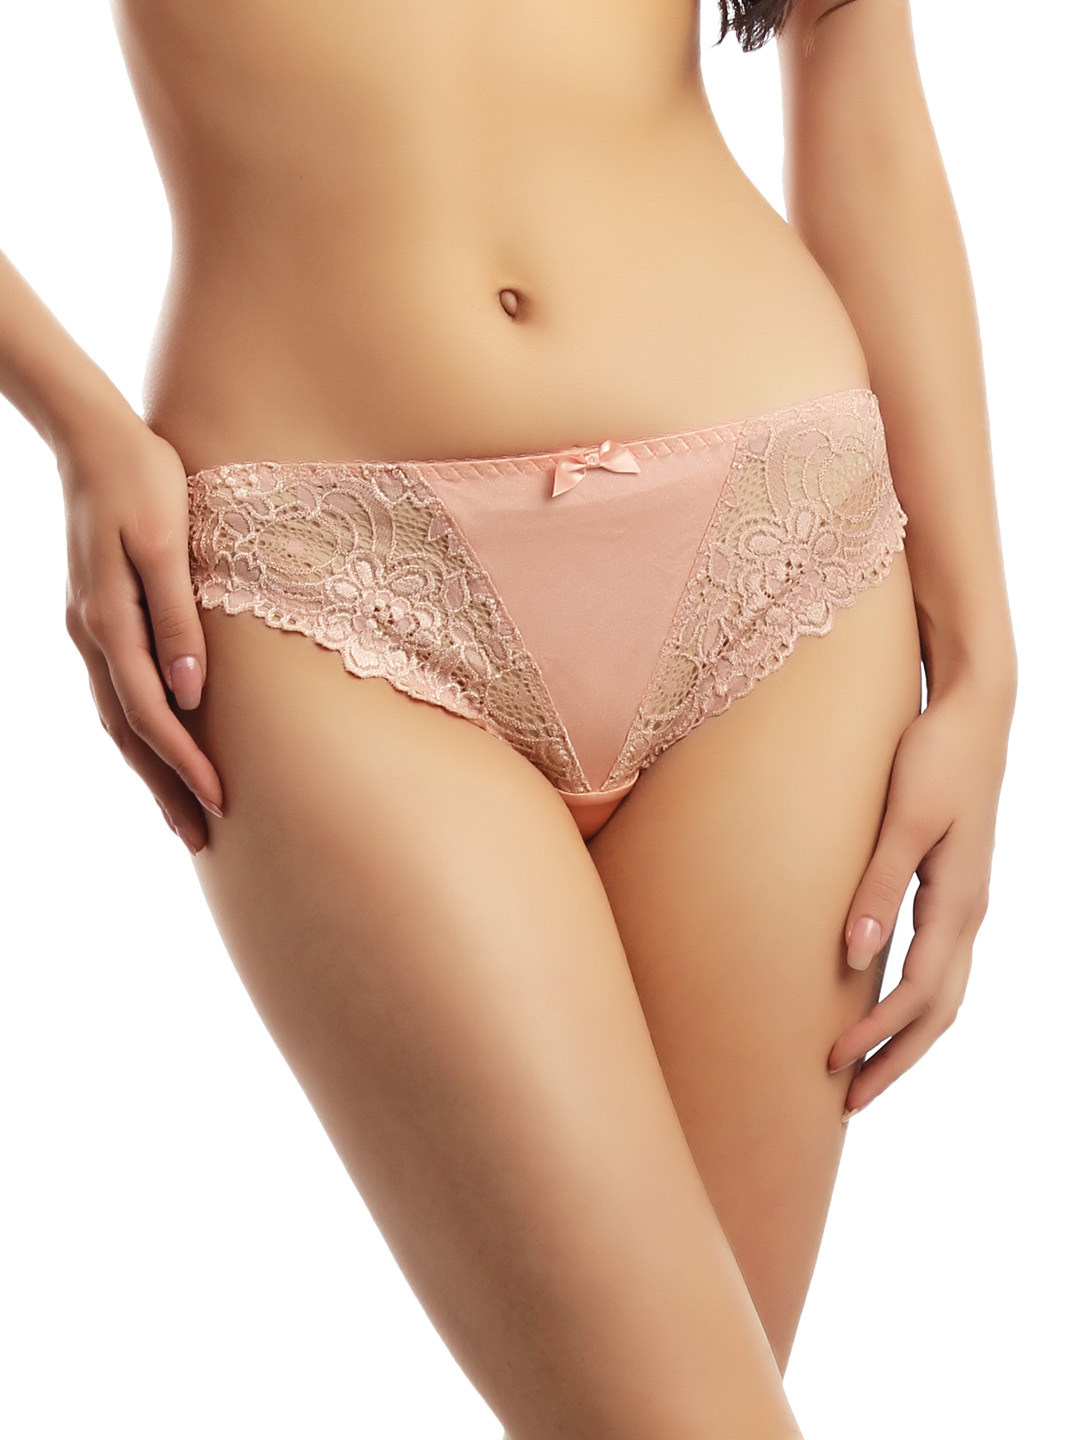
Enamor Women Peach Briefs
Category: Apparel / Innerwear / Briefs
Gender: Women
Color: Peach
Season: Summer 2017
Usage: Casual